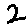
Label: 2